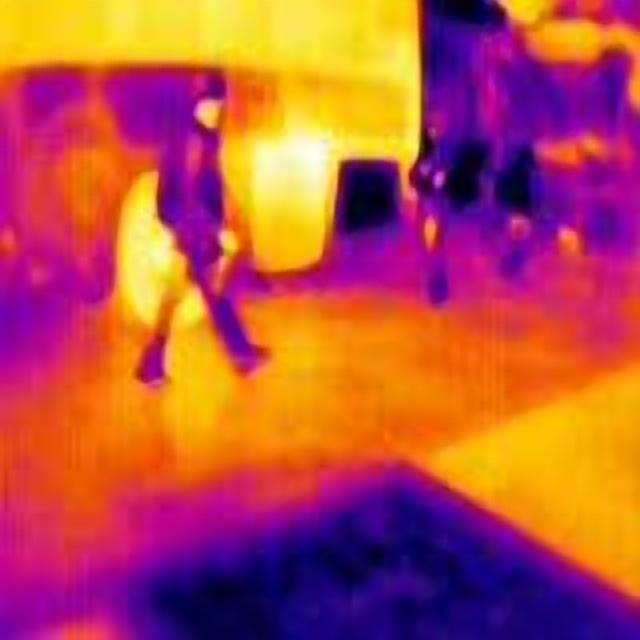
Detected objects:
label: person
label: person
label: person